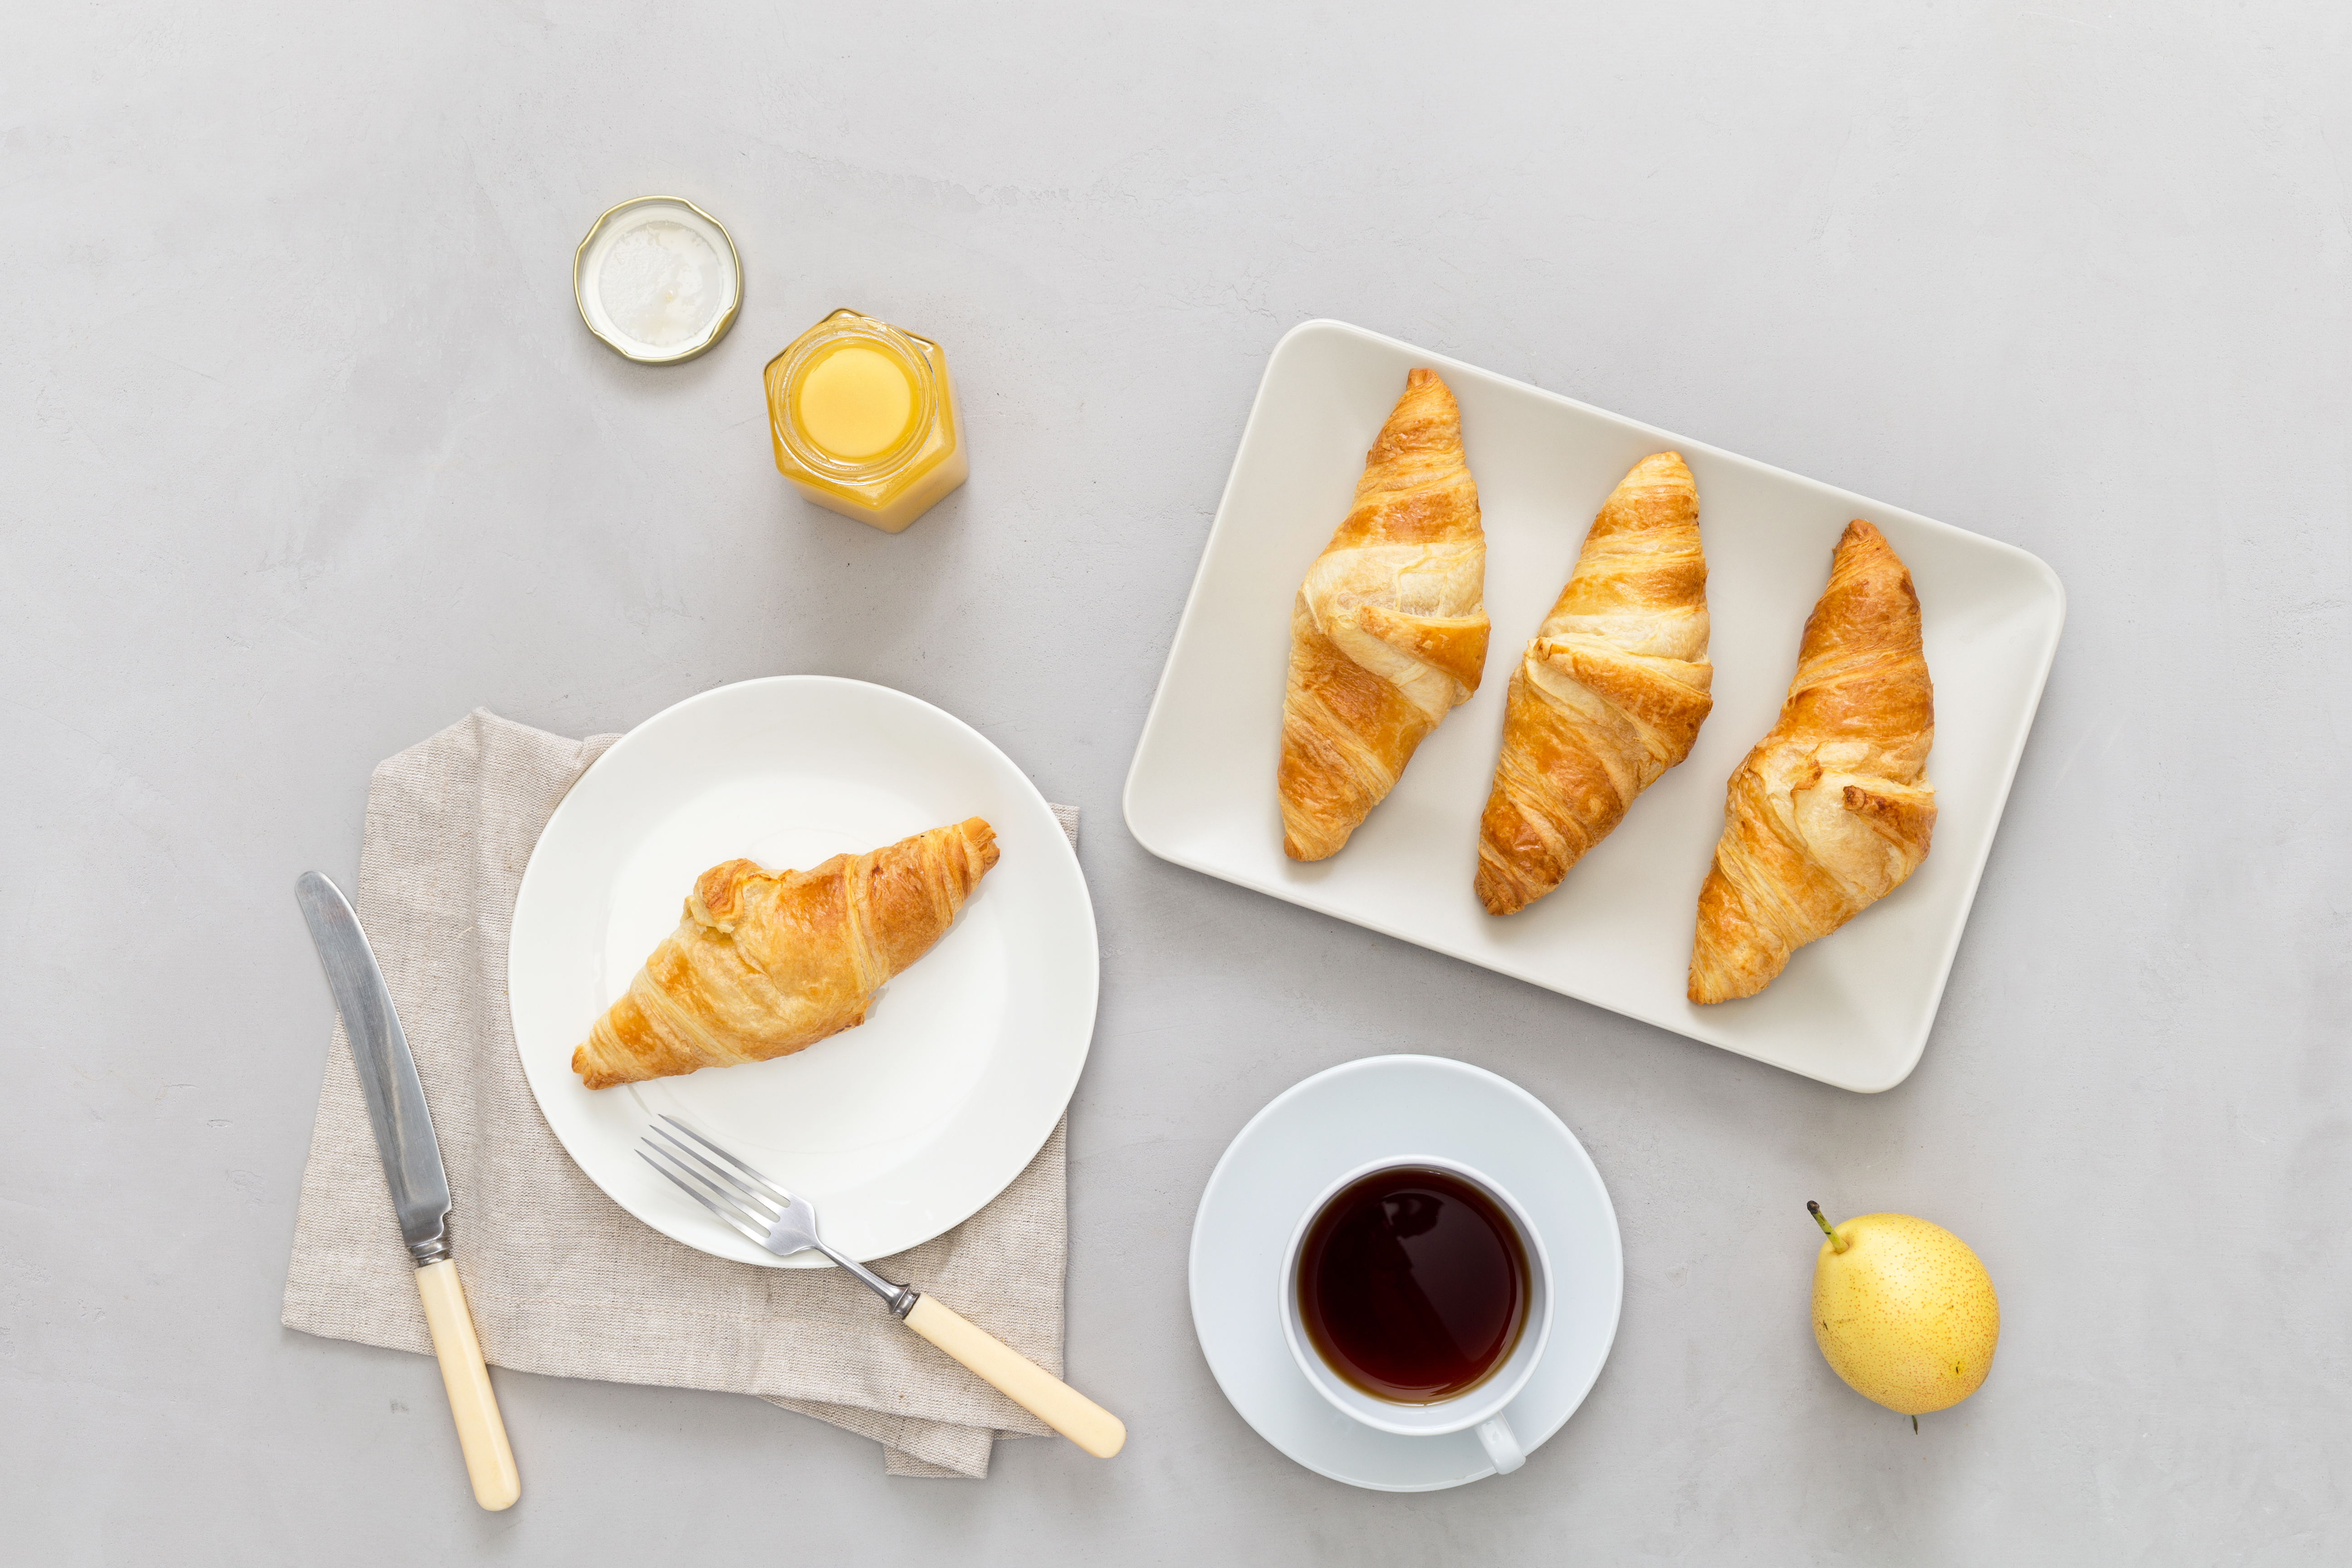
dish, food, cuisine, ingredient, breakfast, empanada, baked goods, pastry, fried food, dessert, turnover, produce, finger food, triangle, meal, brunch, filo